Quack Pack

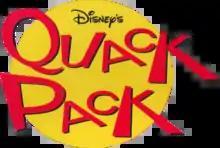

Quack Pack is an American animated sitcom produced by Walt Disney Television Animation, featuring Donald Duck and his nephews Huey, Dewey, and Louie. The show debuted on September 3, 1996, as a part of the "Disney Afternoon" programming block, following the success of "Goof Troop", and ran for one season with 39 episodes.